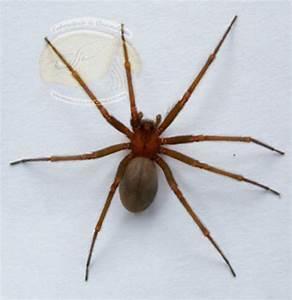
spider